Spacechase

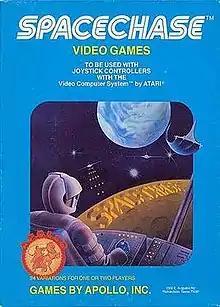

Spacechase is a fixed shooter video game for the Atari Video Computer System (later called the Atari 2600) written by Ed Salvo and published by Games by Apollo in 1982.